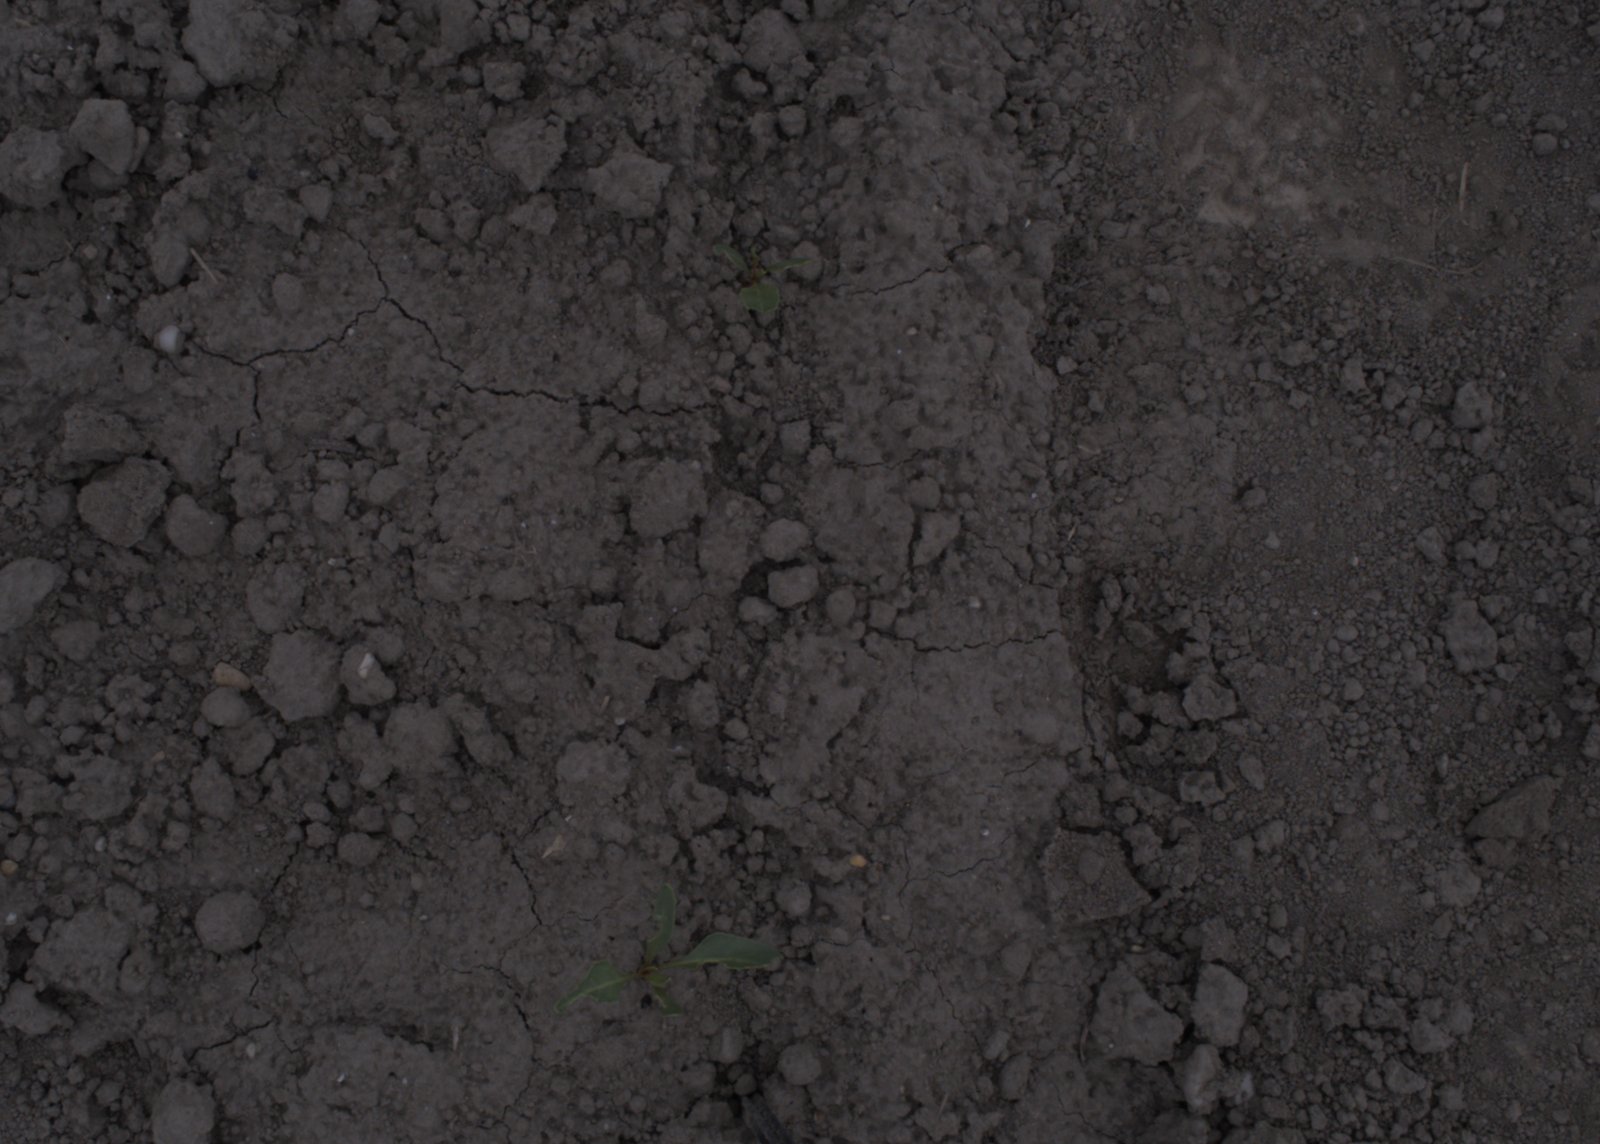
Capture date: 17.08.2020 10:42:55
Weather: cloudy
Wind: light
Seeding date: 21.07.2020
Plant canopy height (mm): 910